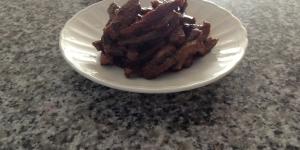
tiras de lomo al estilo oriental